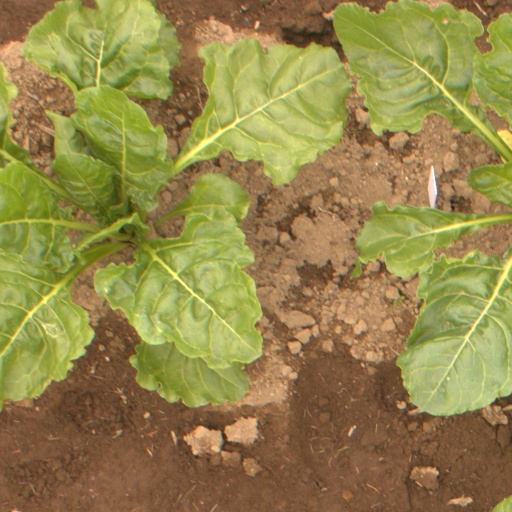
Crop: sugar beet